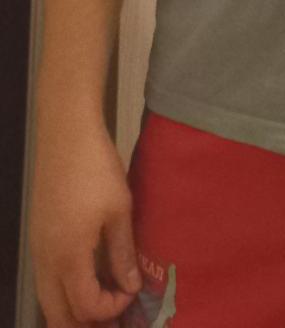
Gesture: no_gesture